Yolobus

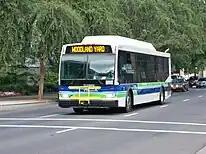

On Demand "YOUR Ride Microtransit" service is available to replace fixed route service to the communities of Winters and Knights Landing that was eliminated under the YoloGo COA.